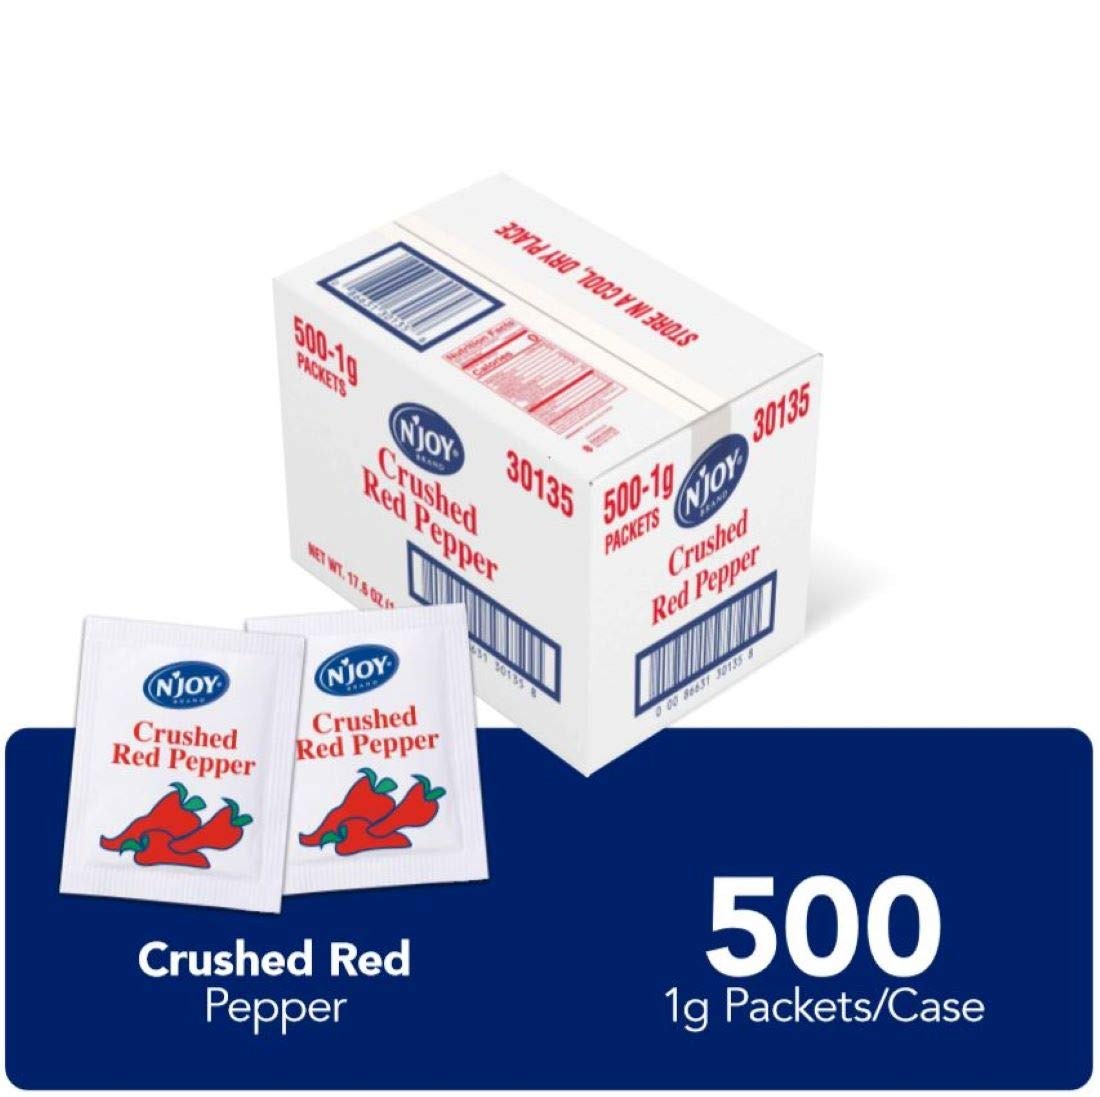
Item Name: N'Joy Crushed Red Pepper | 1g Packets, 500 Count | Single Serve Portion | Bulk Size
Bullet Point 1: N'Joy Crushed Red Pepper, 1g packets comes in 500 count single bag
Bullet Point 2: Great taste, natural, and preservative free our red pepper flakes are sure to add flavor and spice to your favorite foods
Bullet Point 3: These packets don't need refrigeration, so you can store your crushed red pepper in cabinets or your pantry
Bullet Point 4: For take out or delivery look no further for your dry condiment needs
Bullet Point 5: 0
Value: 17.64
Unit: Ounce

Price: 18.11